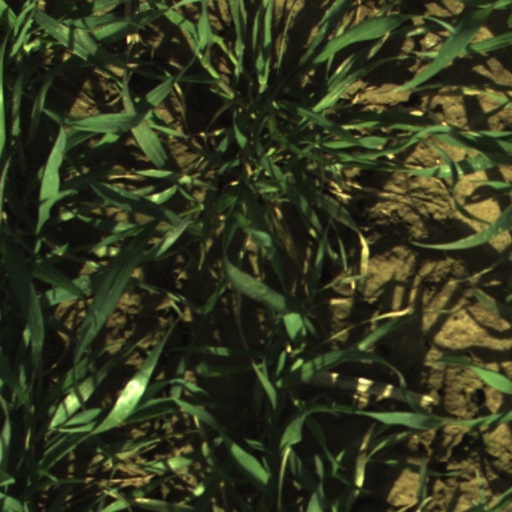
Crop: wheat